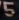
Number: 5